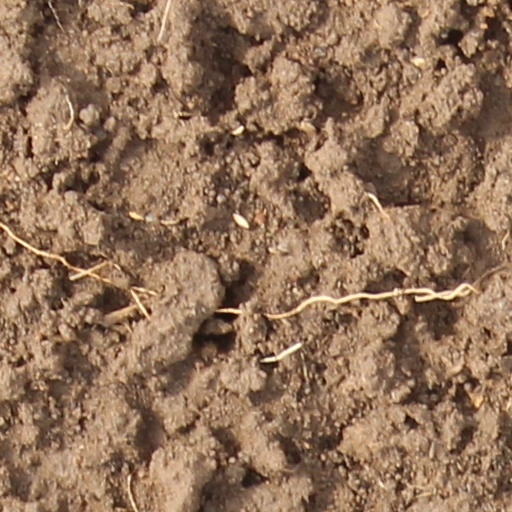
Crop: wheat